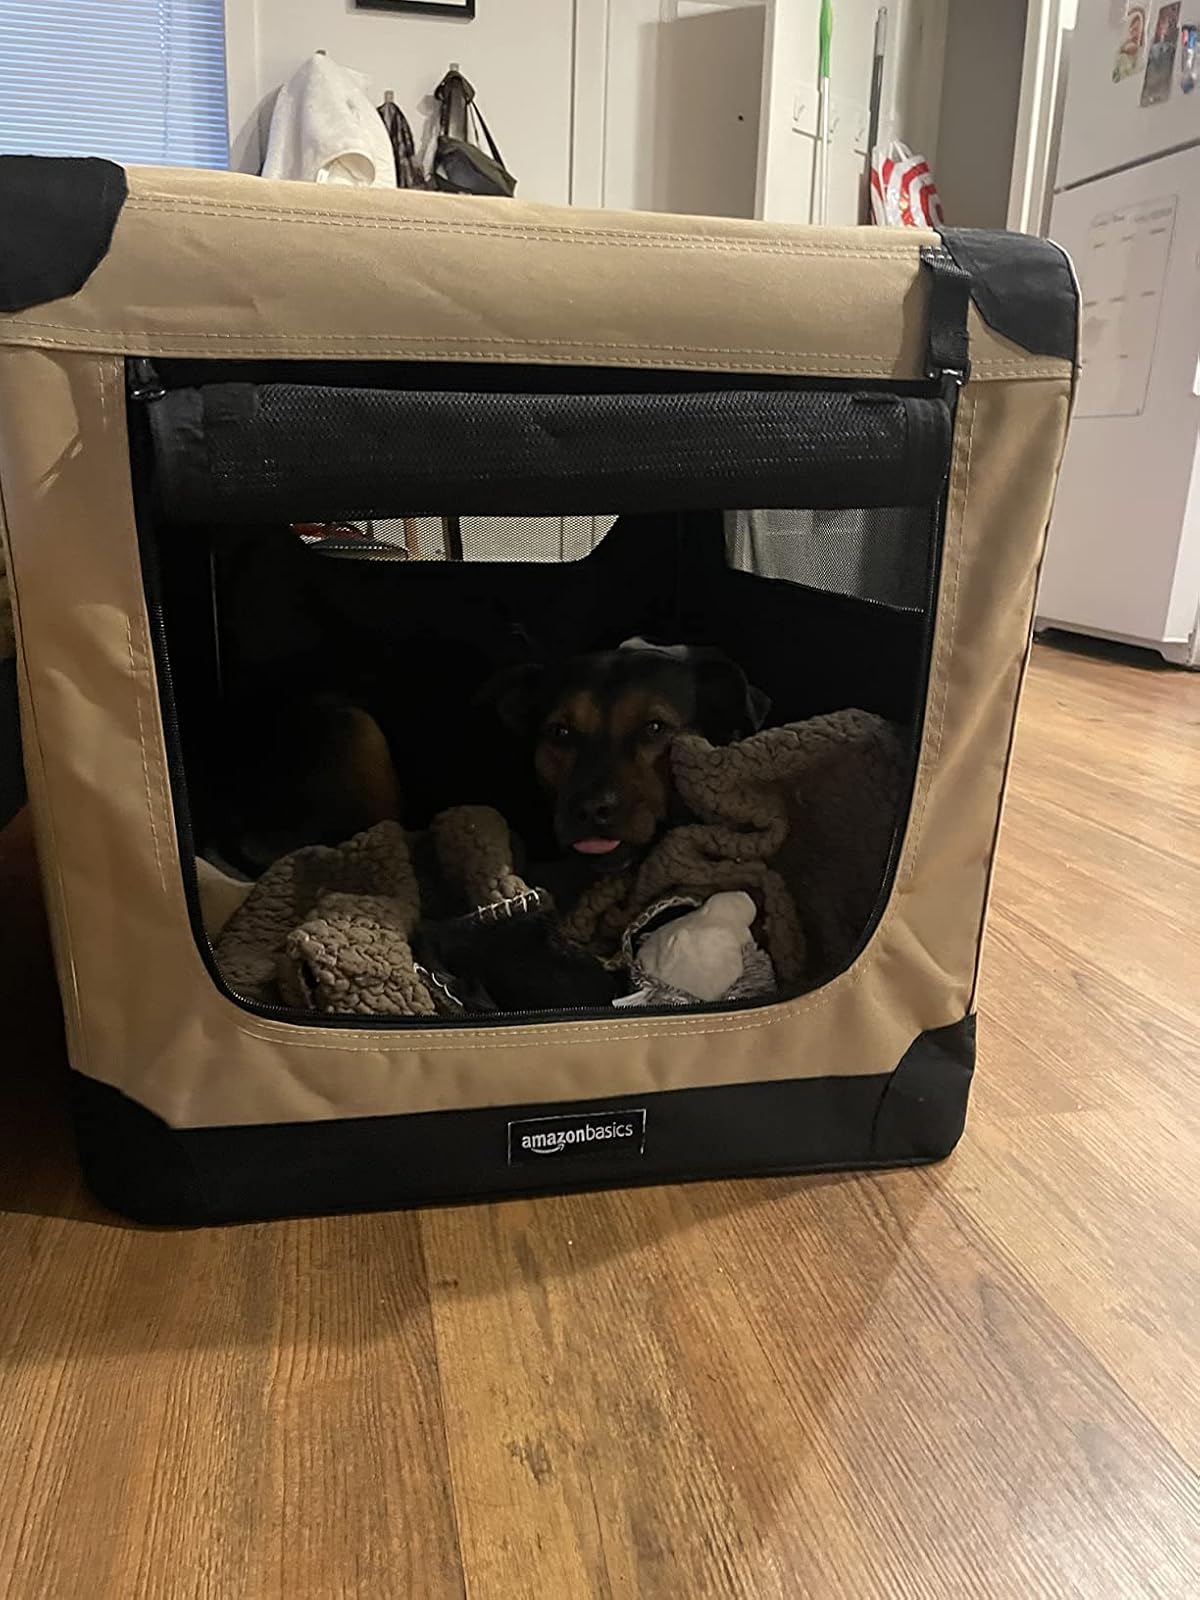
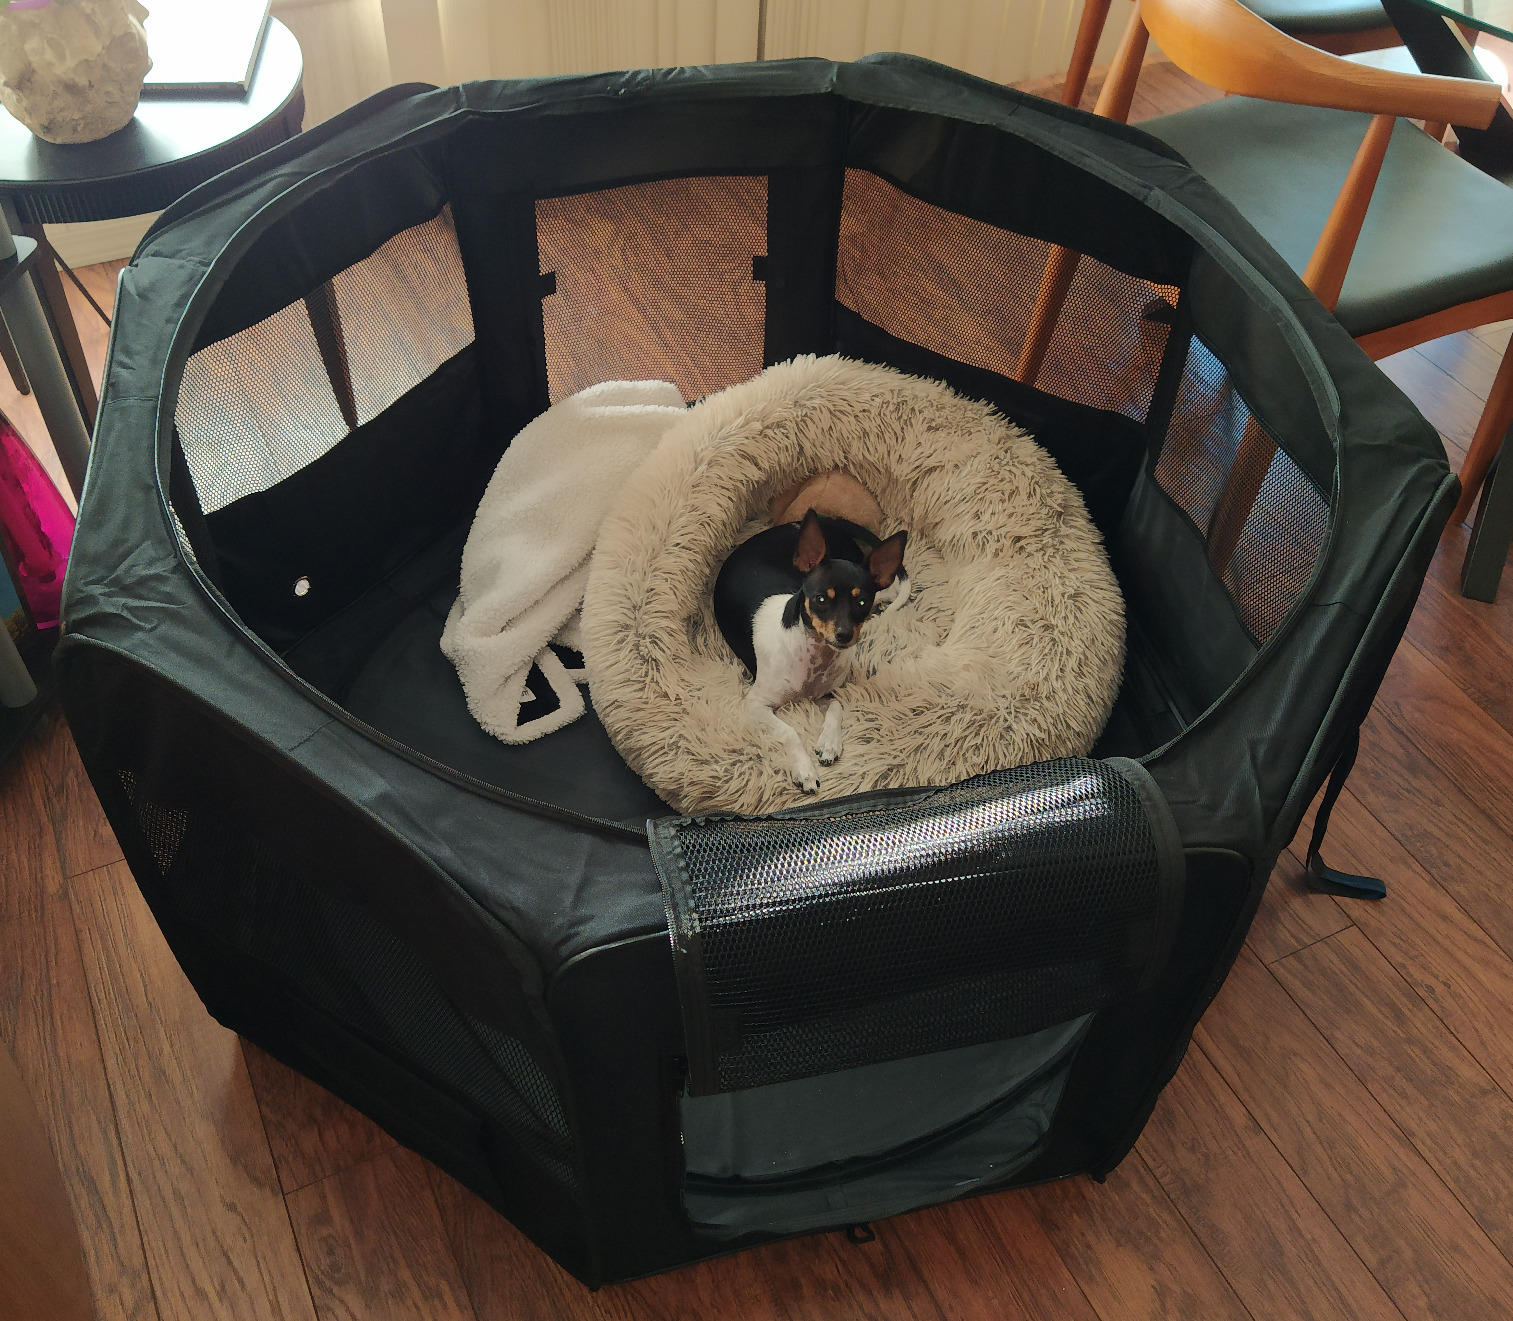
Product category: items_kennel
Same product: no